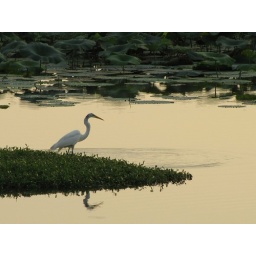
This egret was fishing in the water near the highway overpass. He caught a few, too.